Anidolic lighting

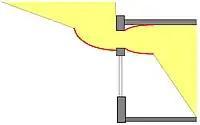
Basic zenithal daylighting arrangement. An external parabolic or elliptical mirror captures zenithal daylight, and converges it, to let it pass through a narrow opening in the exterior wall. On the inside, two parabolic mirrors widen the beam to around 60°. The floor area next to the conventional window is lit by the window.

Architectural design also require optimal integration into the building facade.